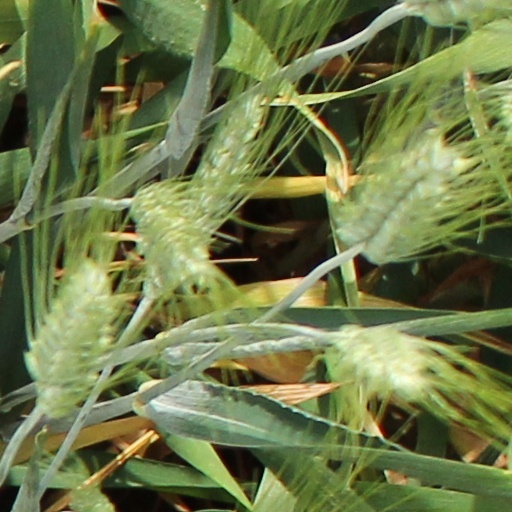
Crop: wheat